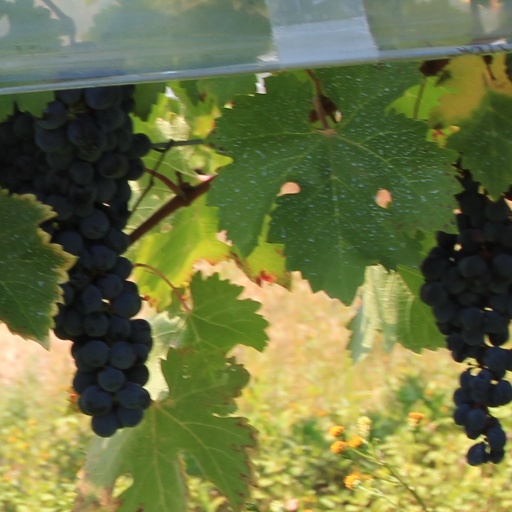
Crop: grape